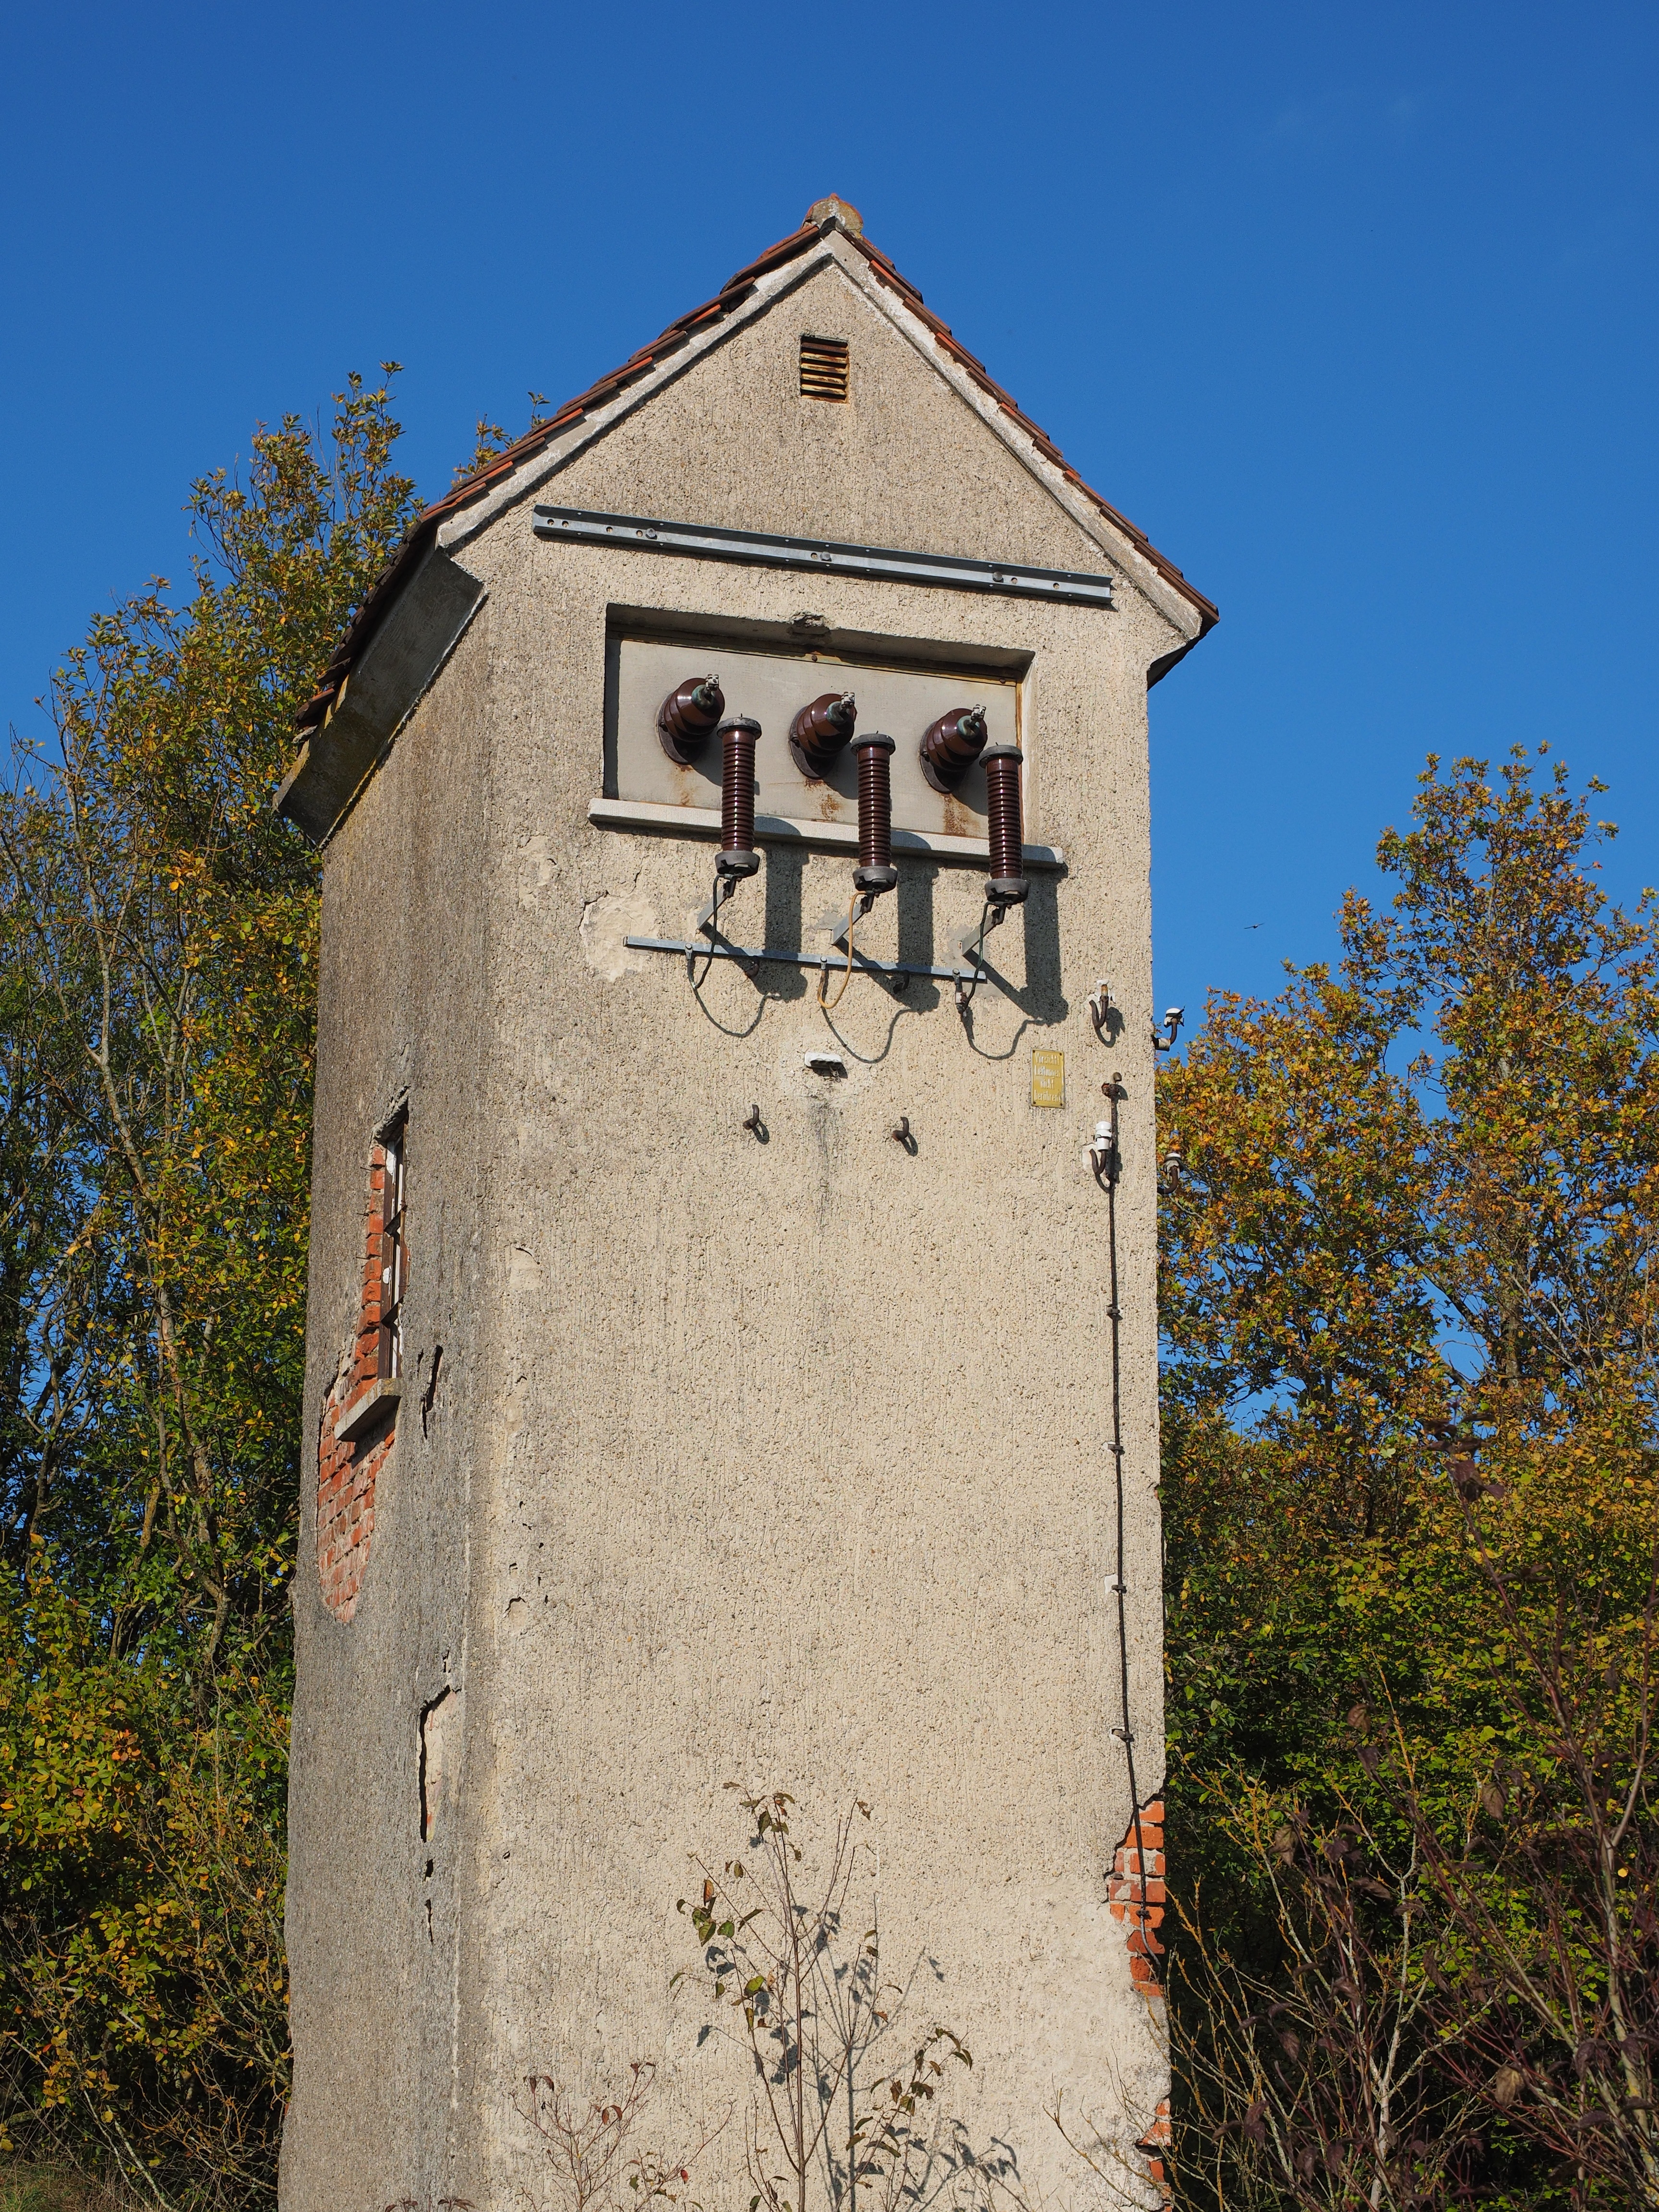
building, tower, church, chapel, electricity, place of worship, bell tower, steeple, substation, umspannhaus, tower station, transformer tower, technical installation, umspannh uschen, switchgear